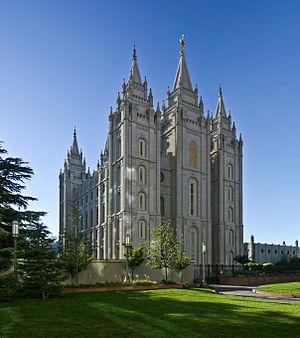
Dans l’Église de Jésus-Christ des saints des derniers jours, le Saint des saints est le nom donné à la pièce haute du Temple de Salt Lake dans laquelle entre le Président de l’Église, agissant en tant que Président de la Haute Prêtrise, Grand Prêtre en Israël en relation directe avec Dieu le Père, selon l’interprétation des saints des derniers jours du Livre de l’Exode. Par conséquent, ce Saint des saints, dans le temple de Salt Lake est apparenté à l’intérieur du sanctuaire du Tabernacle et du Temple de Jérusalem.